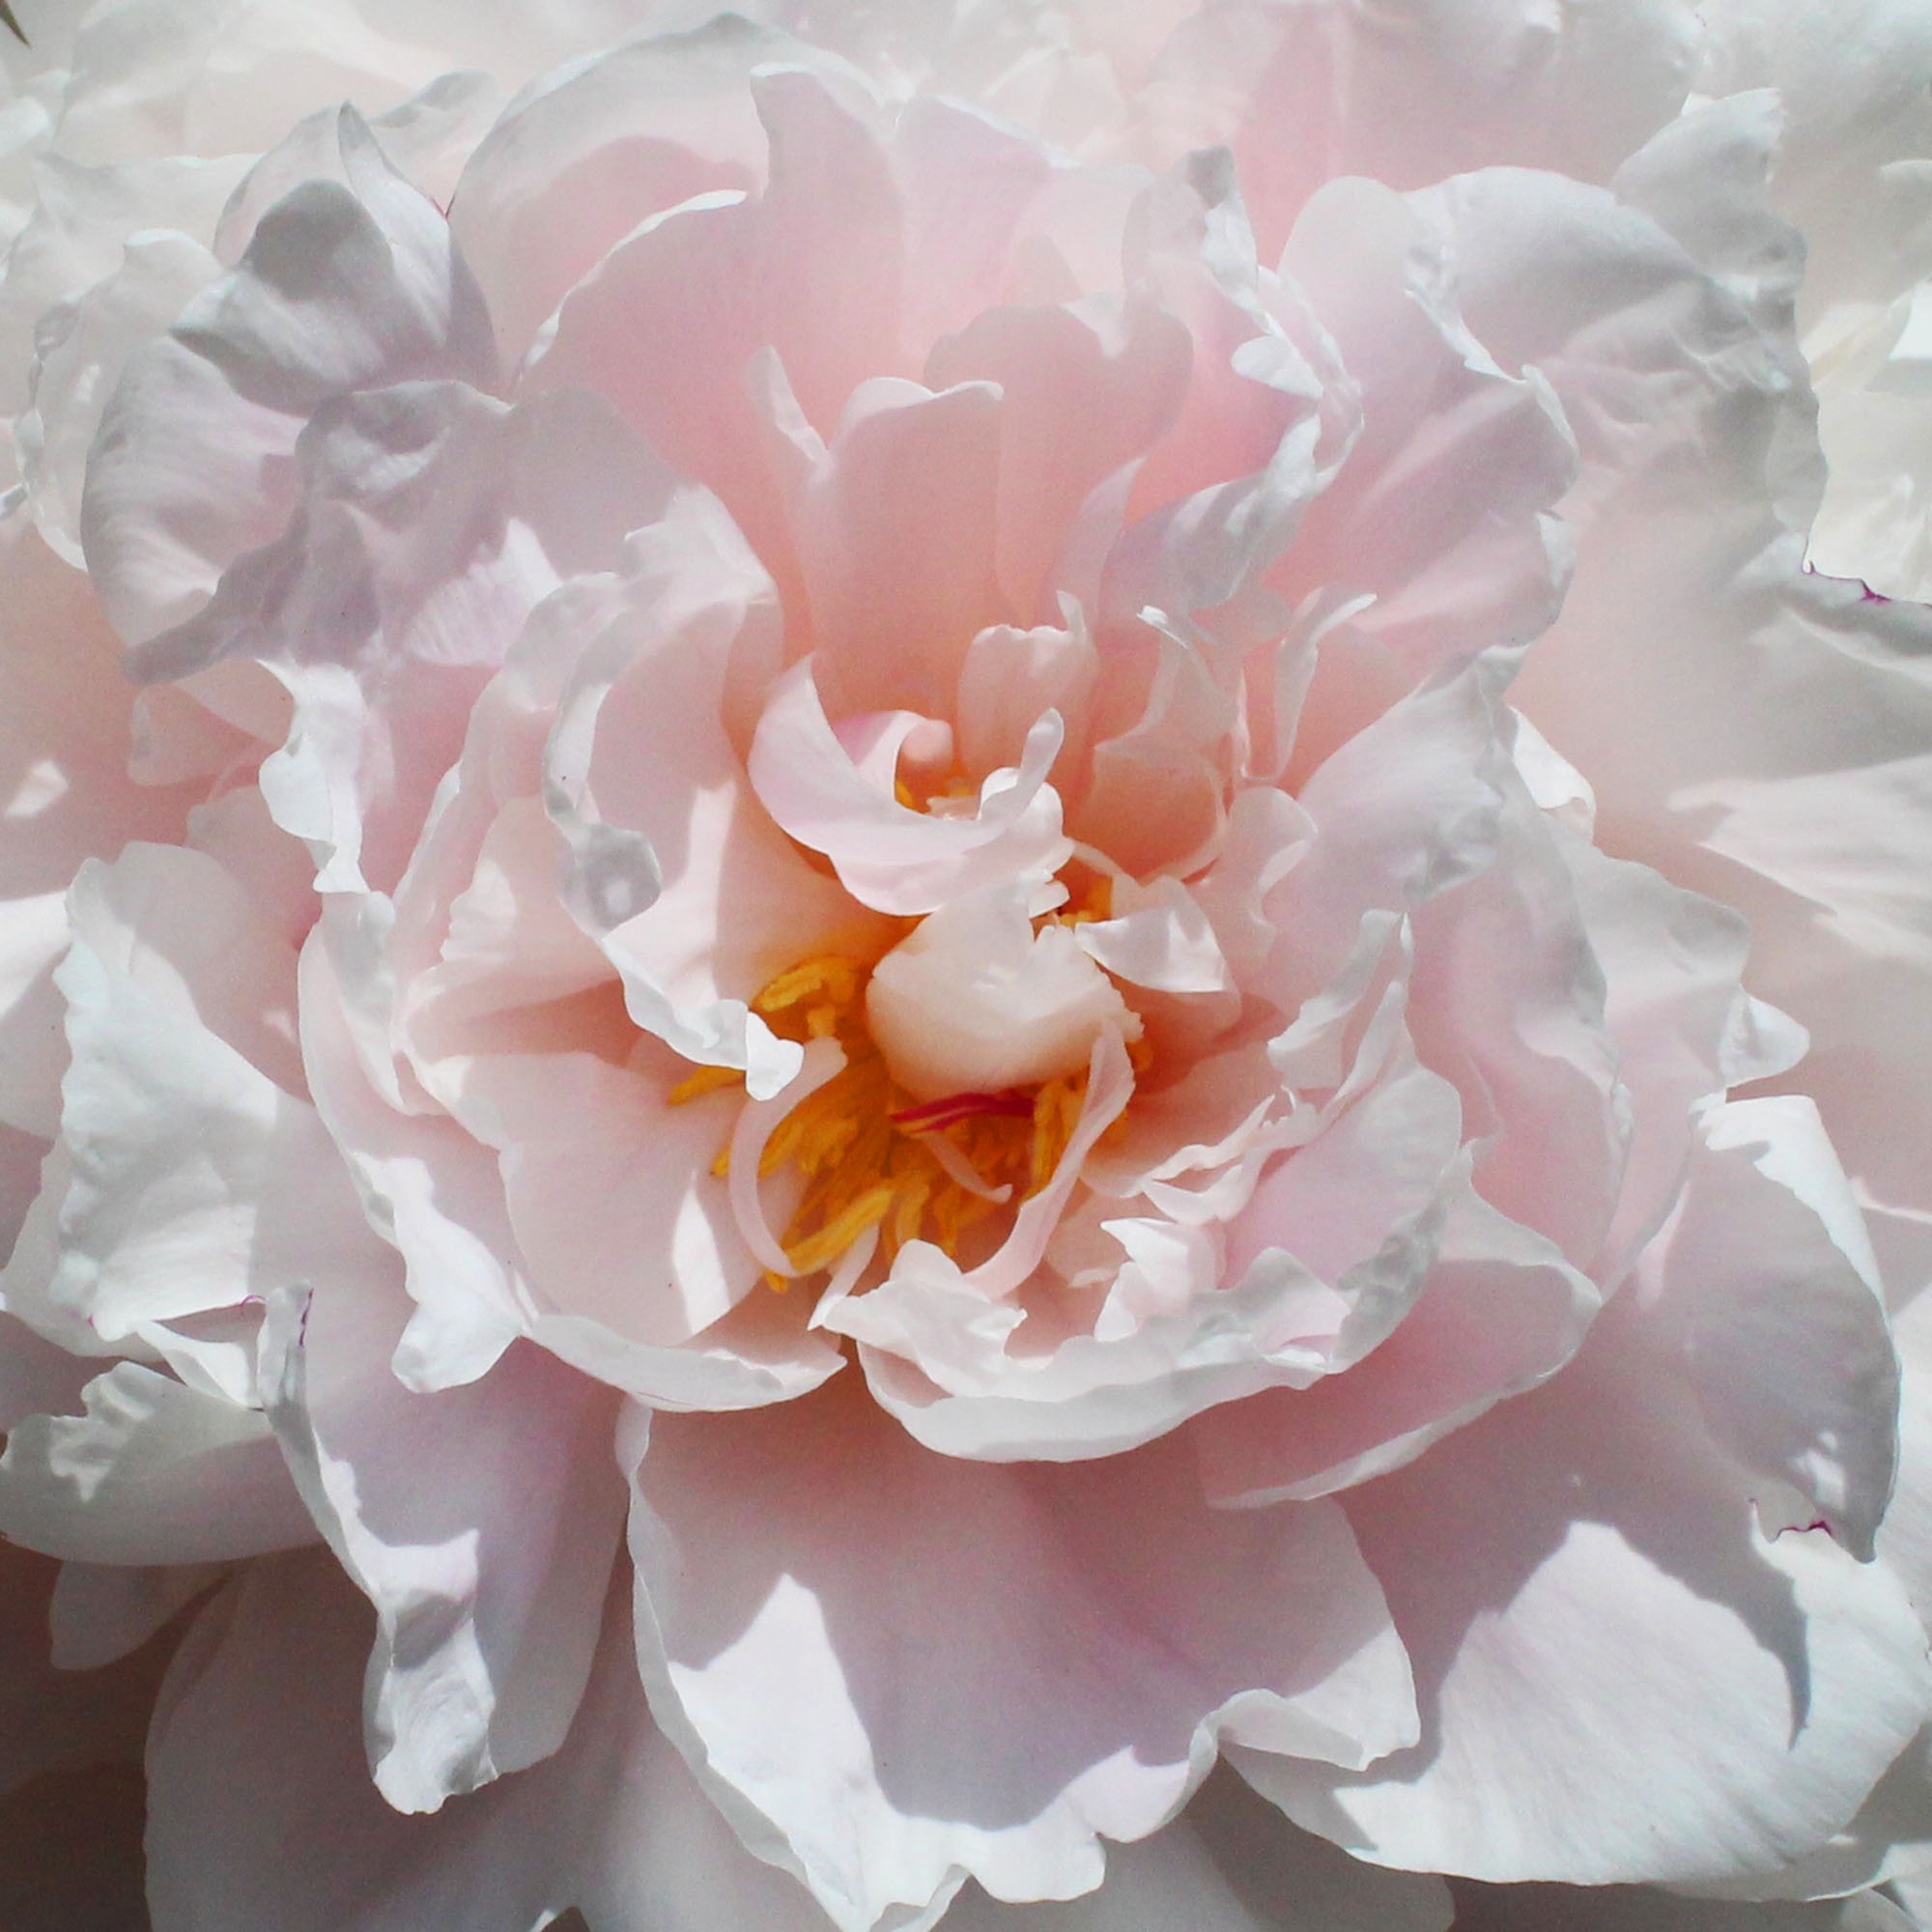
blossom, plant, white, flower, petal, bloom, rose, spring, romantic, pink, peony, flowering plant, flower bouquet, land plant